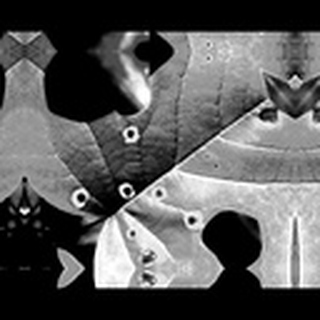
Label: cotton_target_spot